Patriotic Nigras

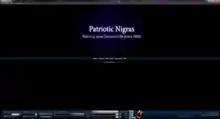
Titlescreen of the ShoopedLife client

The Patriotic Nigras were at first tolerated by the producers of "Second Life", Linden Lab, but after the John Edwards attack they began to crack down and now take efforts to find and ban griefers on sight. To fight back, the Patriotic Nigras found ways to bypass the bans Linden Lab typically employs. New Media critics have described the Patriotic Nigras' antagonistic relationship with Linden Lab as arising in reaction to the company's player-monitoring policies (described as part of a broadly Foucaultian institutionalized control apparatus). To further their aims on "Second Life", the PN developed a modified "Second Life" client called ShoopedLife that allowed them to bypass many of the hardware-banning methods typically used by Linden Lab to prevent persistent griefers from accessing "Second Life". Reacting against this, the Justice League Unlimited formed close associations with Linden Lab administrators, going so far as to monitor when administrators were available for contact so that griefing could be rapidly halted.